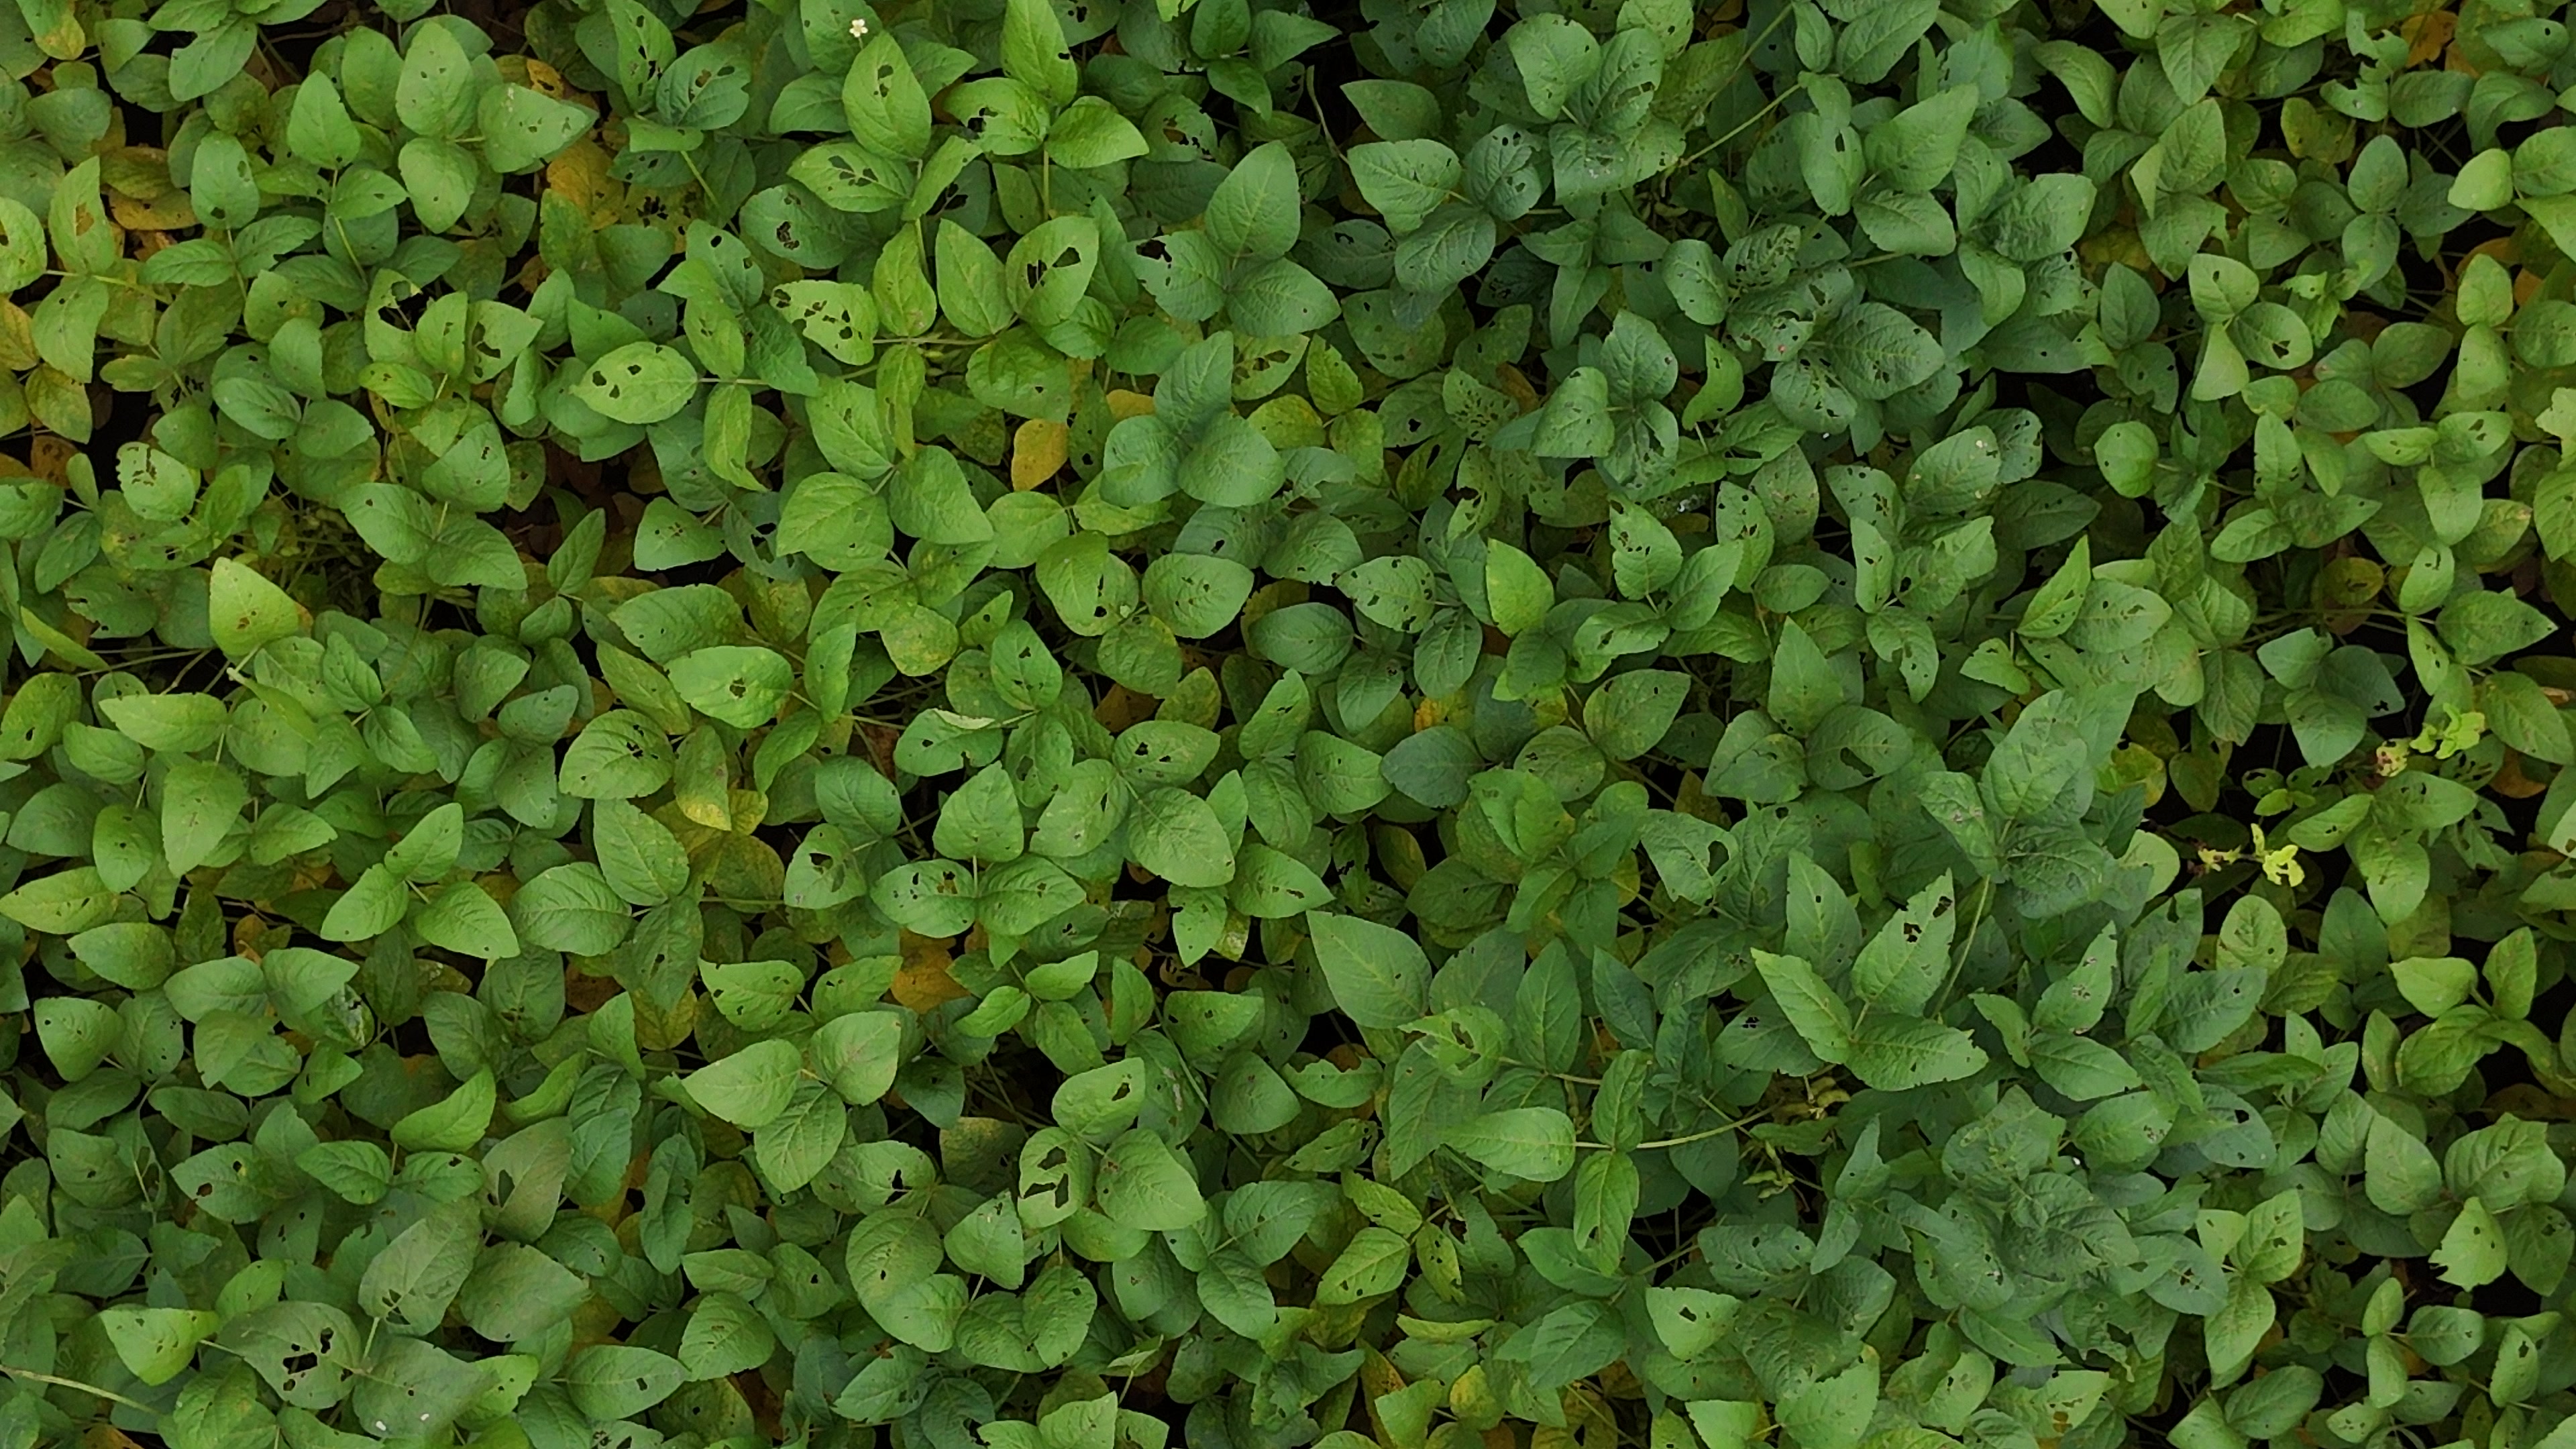
Label: Mosaic